Administrative divisions of Yugoslavia

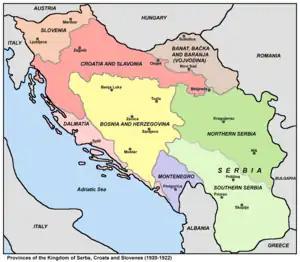
Provinces of the Kingdom of Serbs, Croats and Slovenes

From 1918 to 1922, the Kingdom of Serbs, Croats, and Slovenes continued to be subdivided into the pre-World War I divisions (districts, counties and kingdoms) of the Habsburg monarchy and the formerly independent Balkan kingdoms of Serbia and Montenegro.